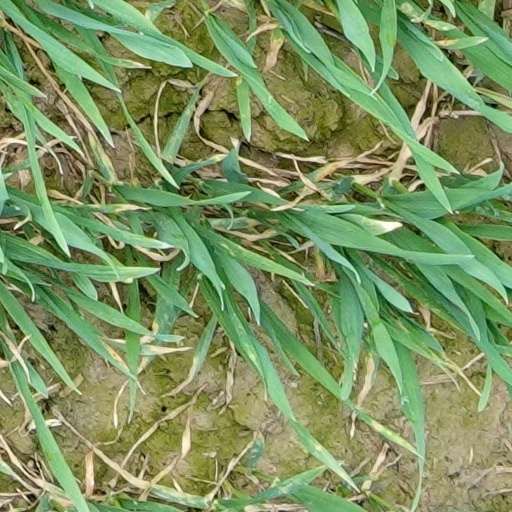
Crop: wheat